Óscar Mercado

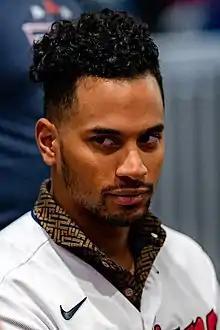
Mercado with the Cleveland Indians in 2020

Óscar Mauricio Mercado (born December 16, 1994) is a Colombian-American professional baseball outfielder in the Philadelphia Phillies organization. He has previously played in Major League Baseball (MLB) for the Cleveland Indians / Guardians and St. Louis Cardinals. He represented the Colombian national baseball team at the 2017 World Baseball Classic.